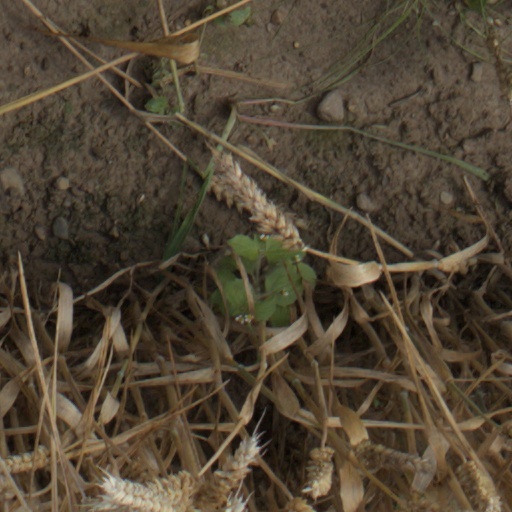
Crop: wheat